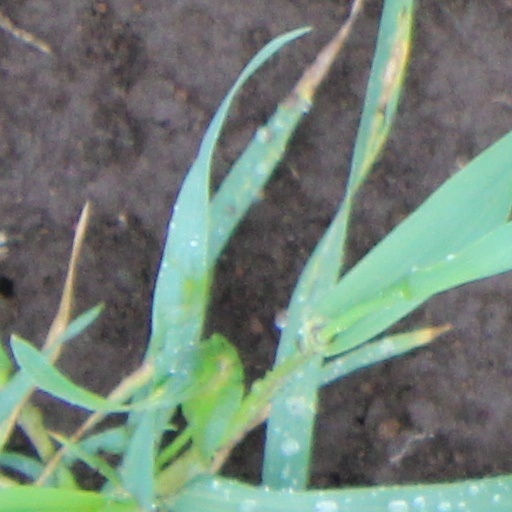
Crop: wheat